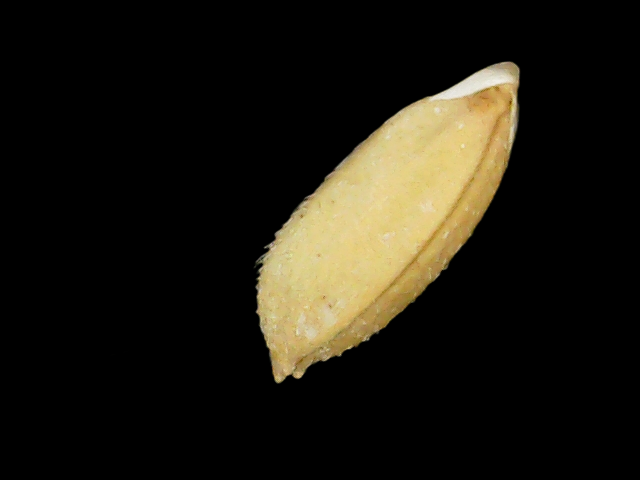
Rice variety: Binadhan10